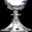
Label: cup